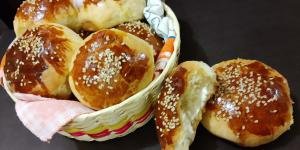
bollitos de queso